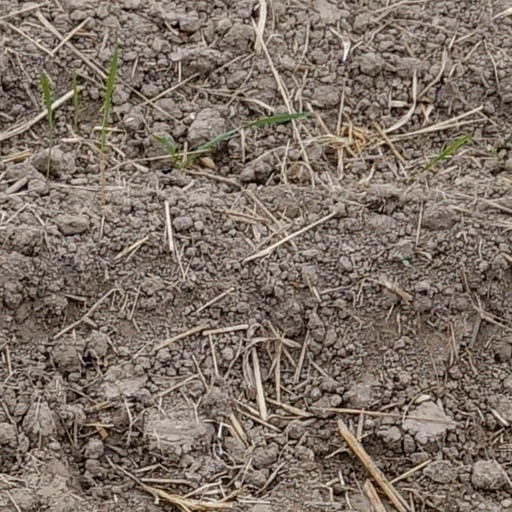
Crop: wheat